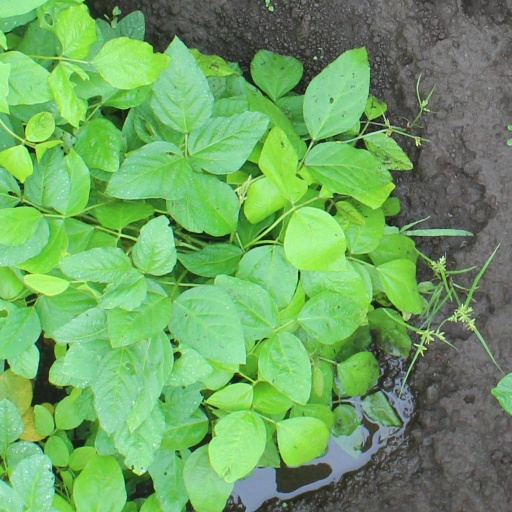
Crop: soybean